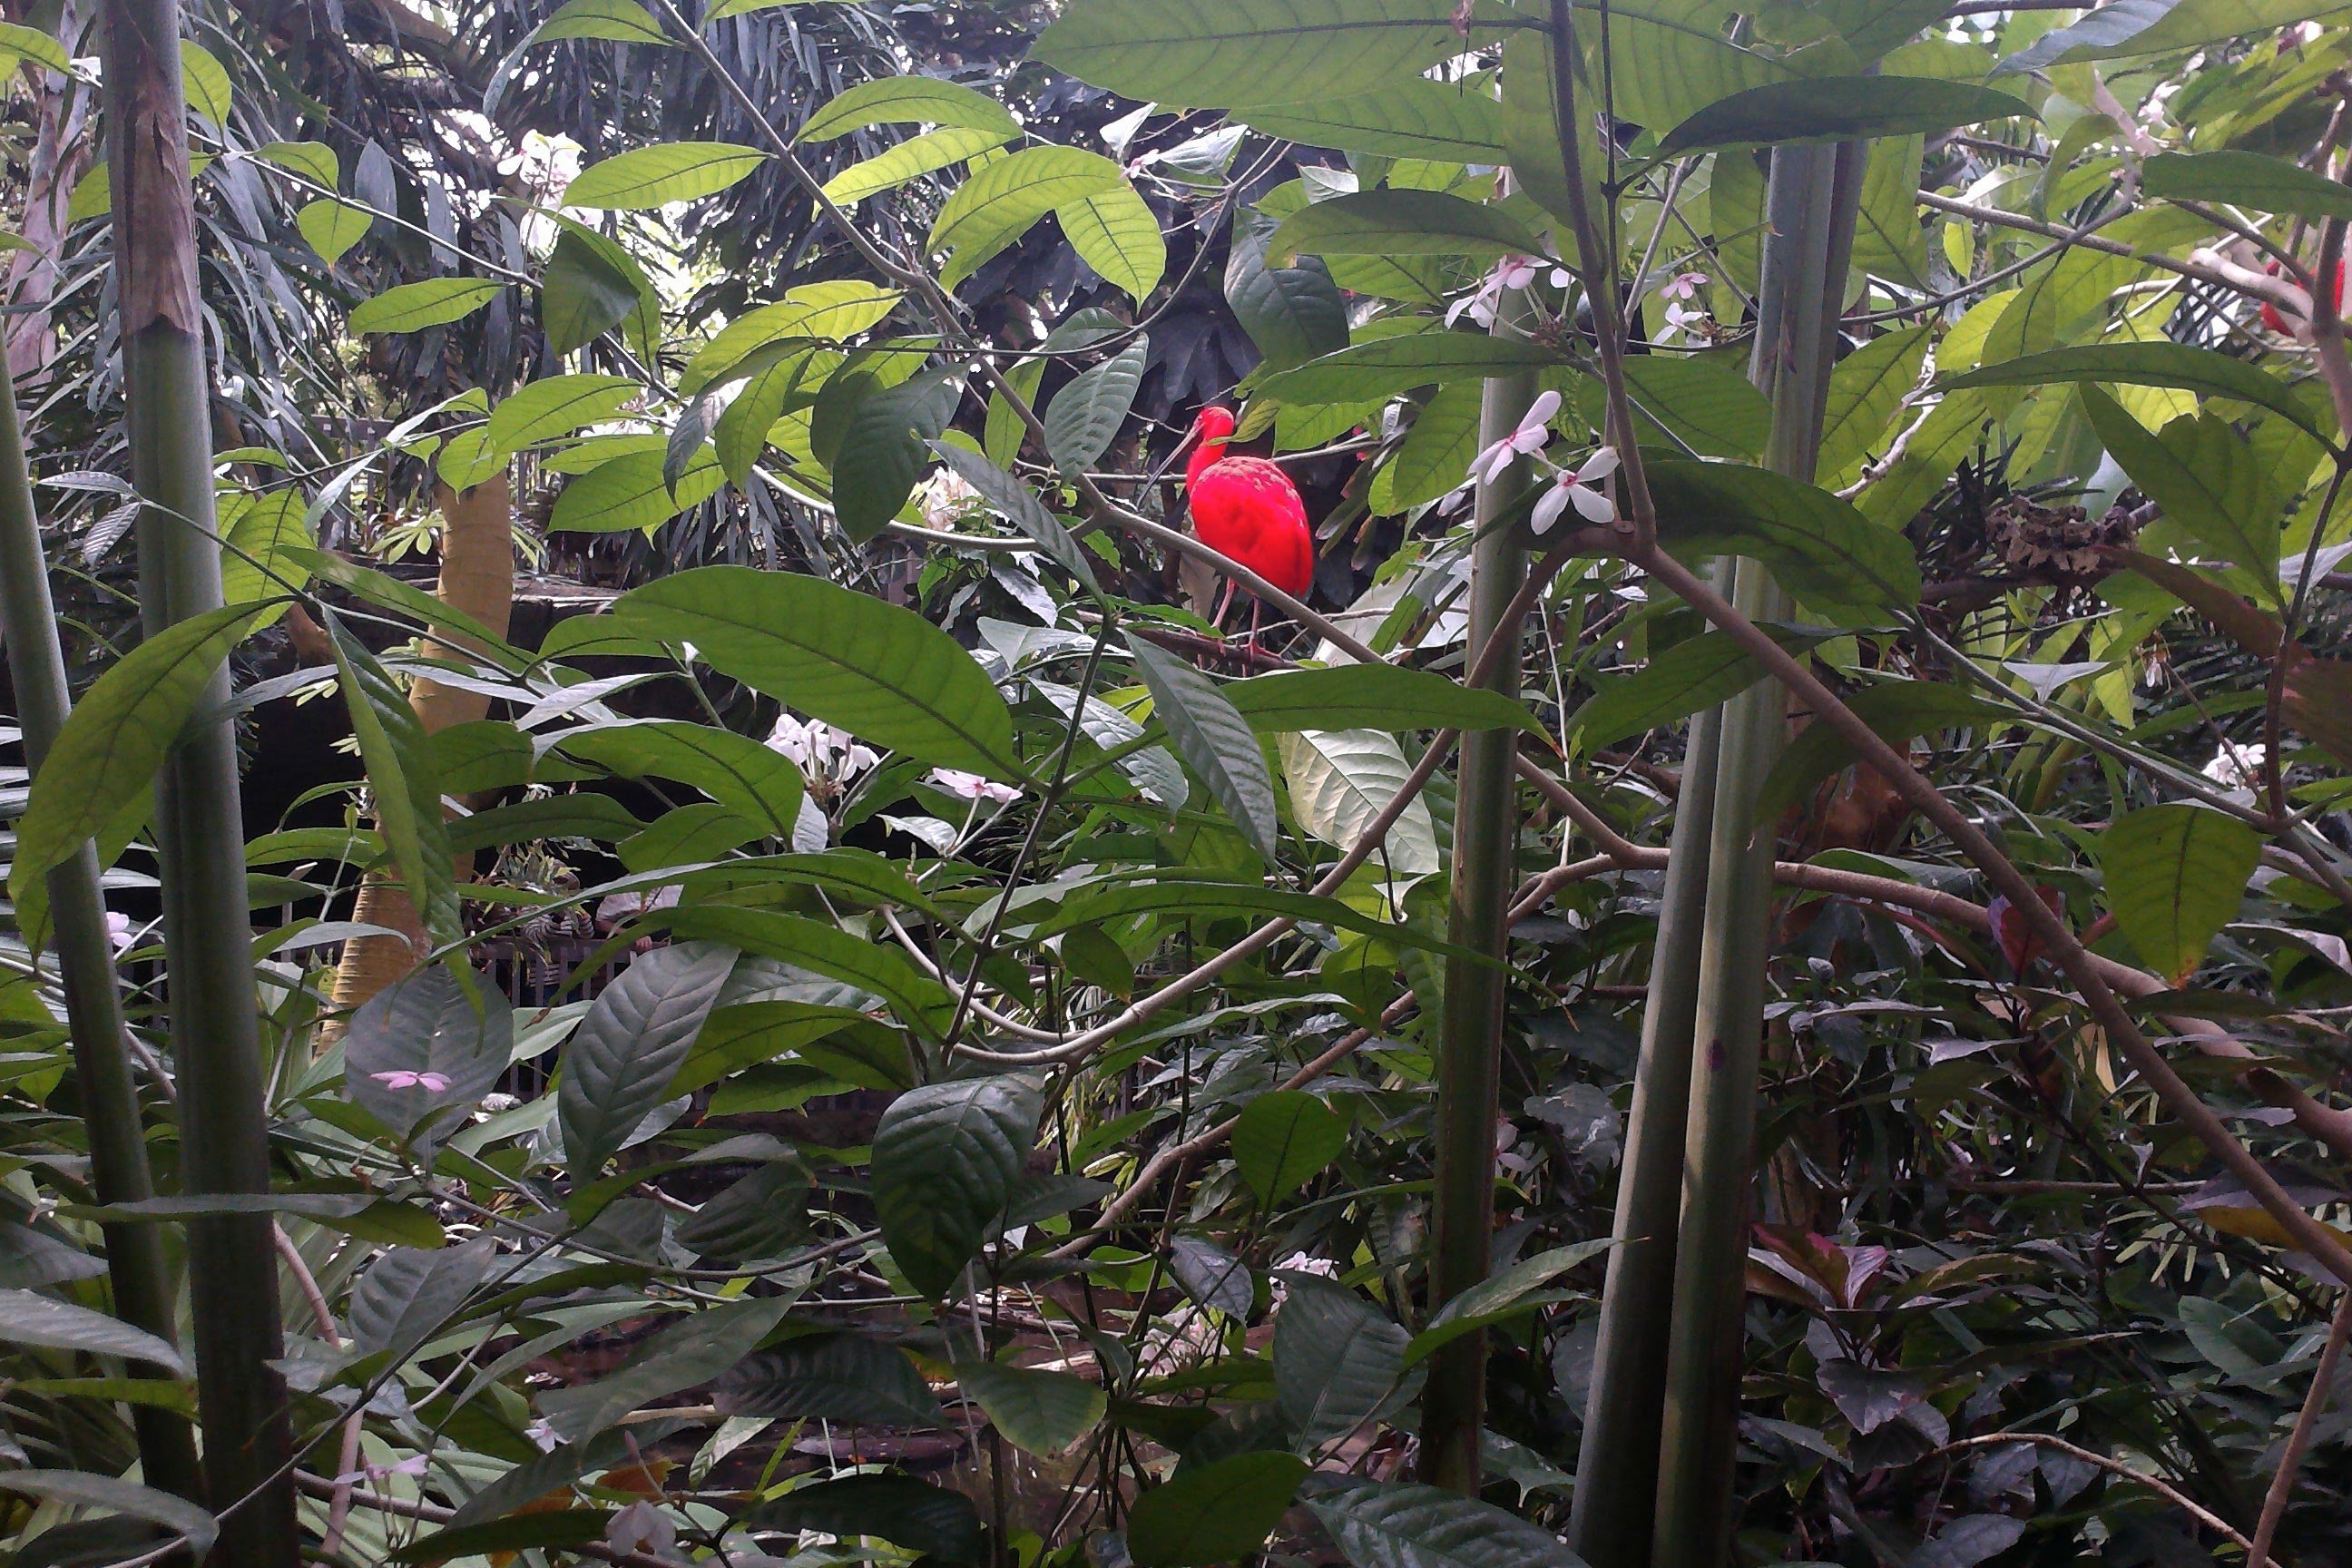
bird, plant, flower, wildlife, jungle, botany, garden, flora, fauna, shrub, rainforest, flowering plant, land plant